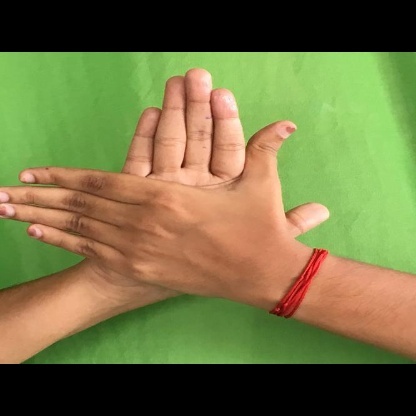
Mudra: Chakra